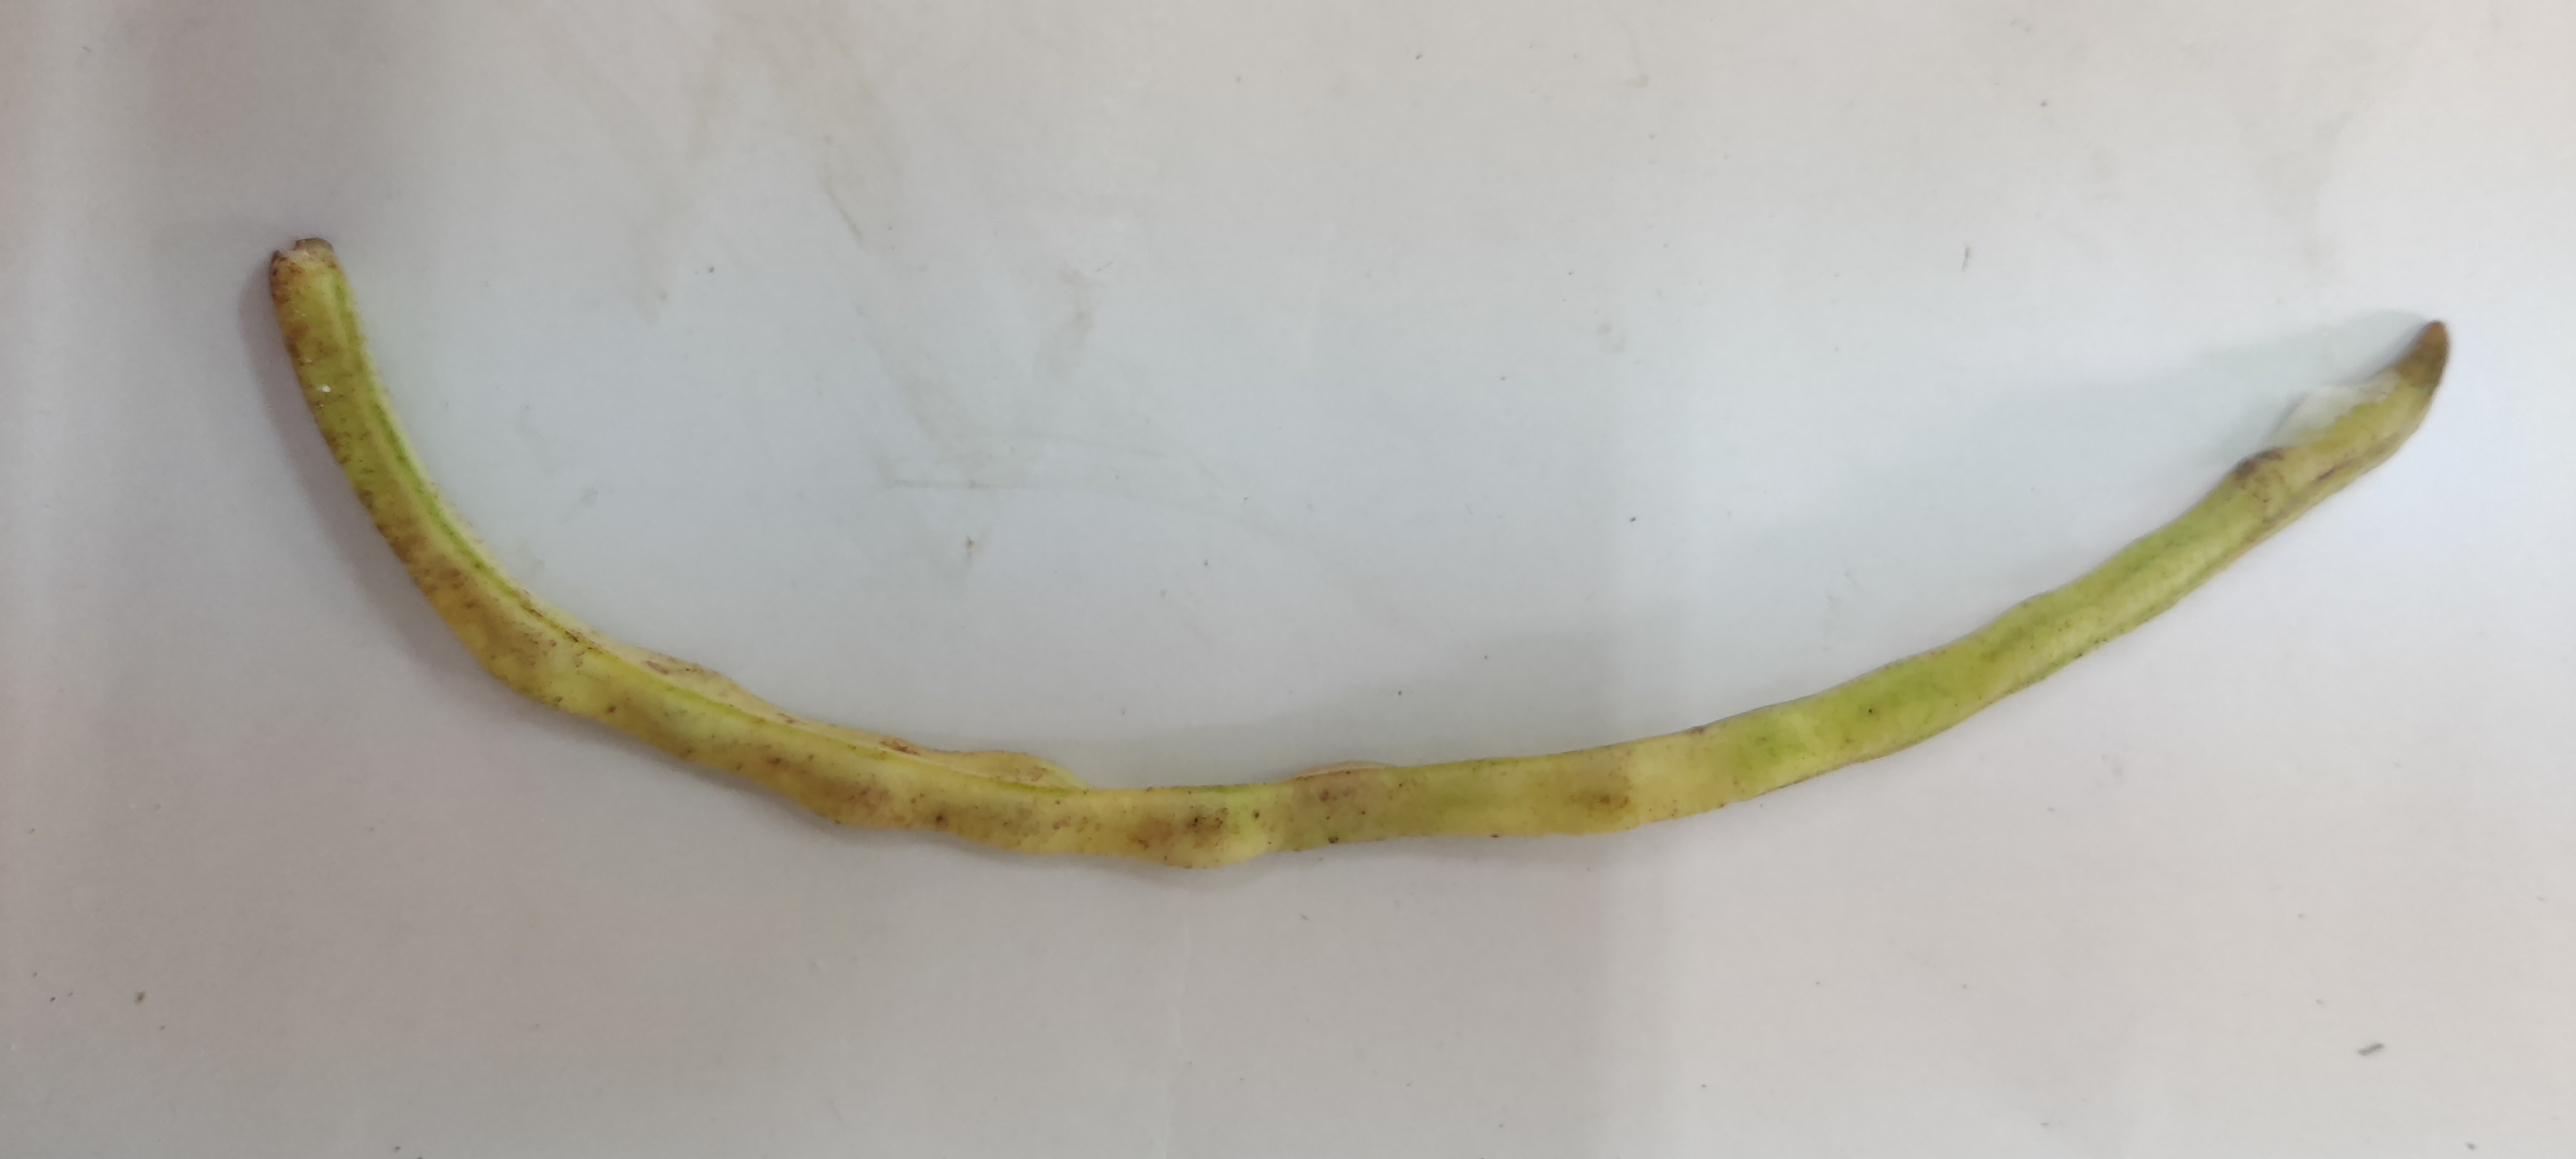
Crop: Cowpea
Condition: Severely Damaged